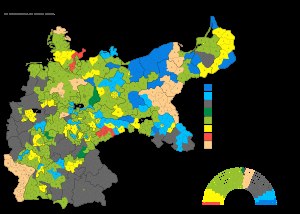
Valget i Tyskland 1874
Kort over stemmefordelingen
Valget i Tyskland 1874 blev afholdt den 10. januar 1874 og var det 2. føderale valg i Tyskland efter den tyske rigsgrundlæggelse.